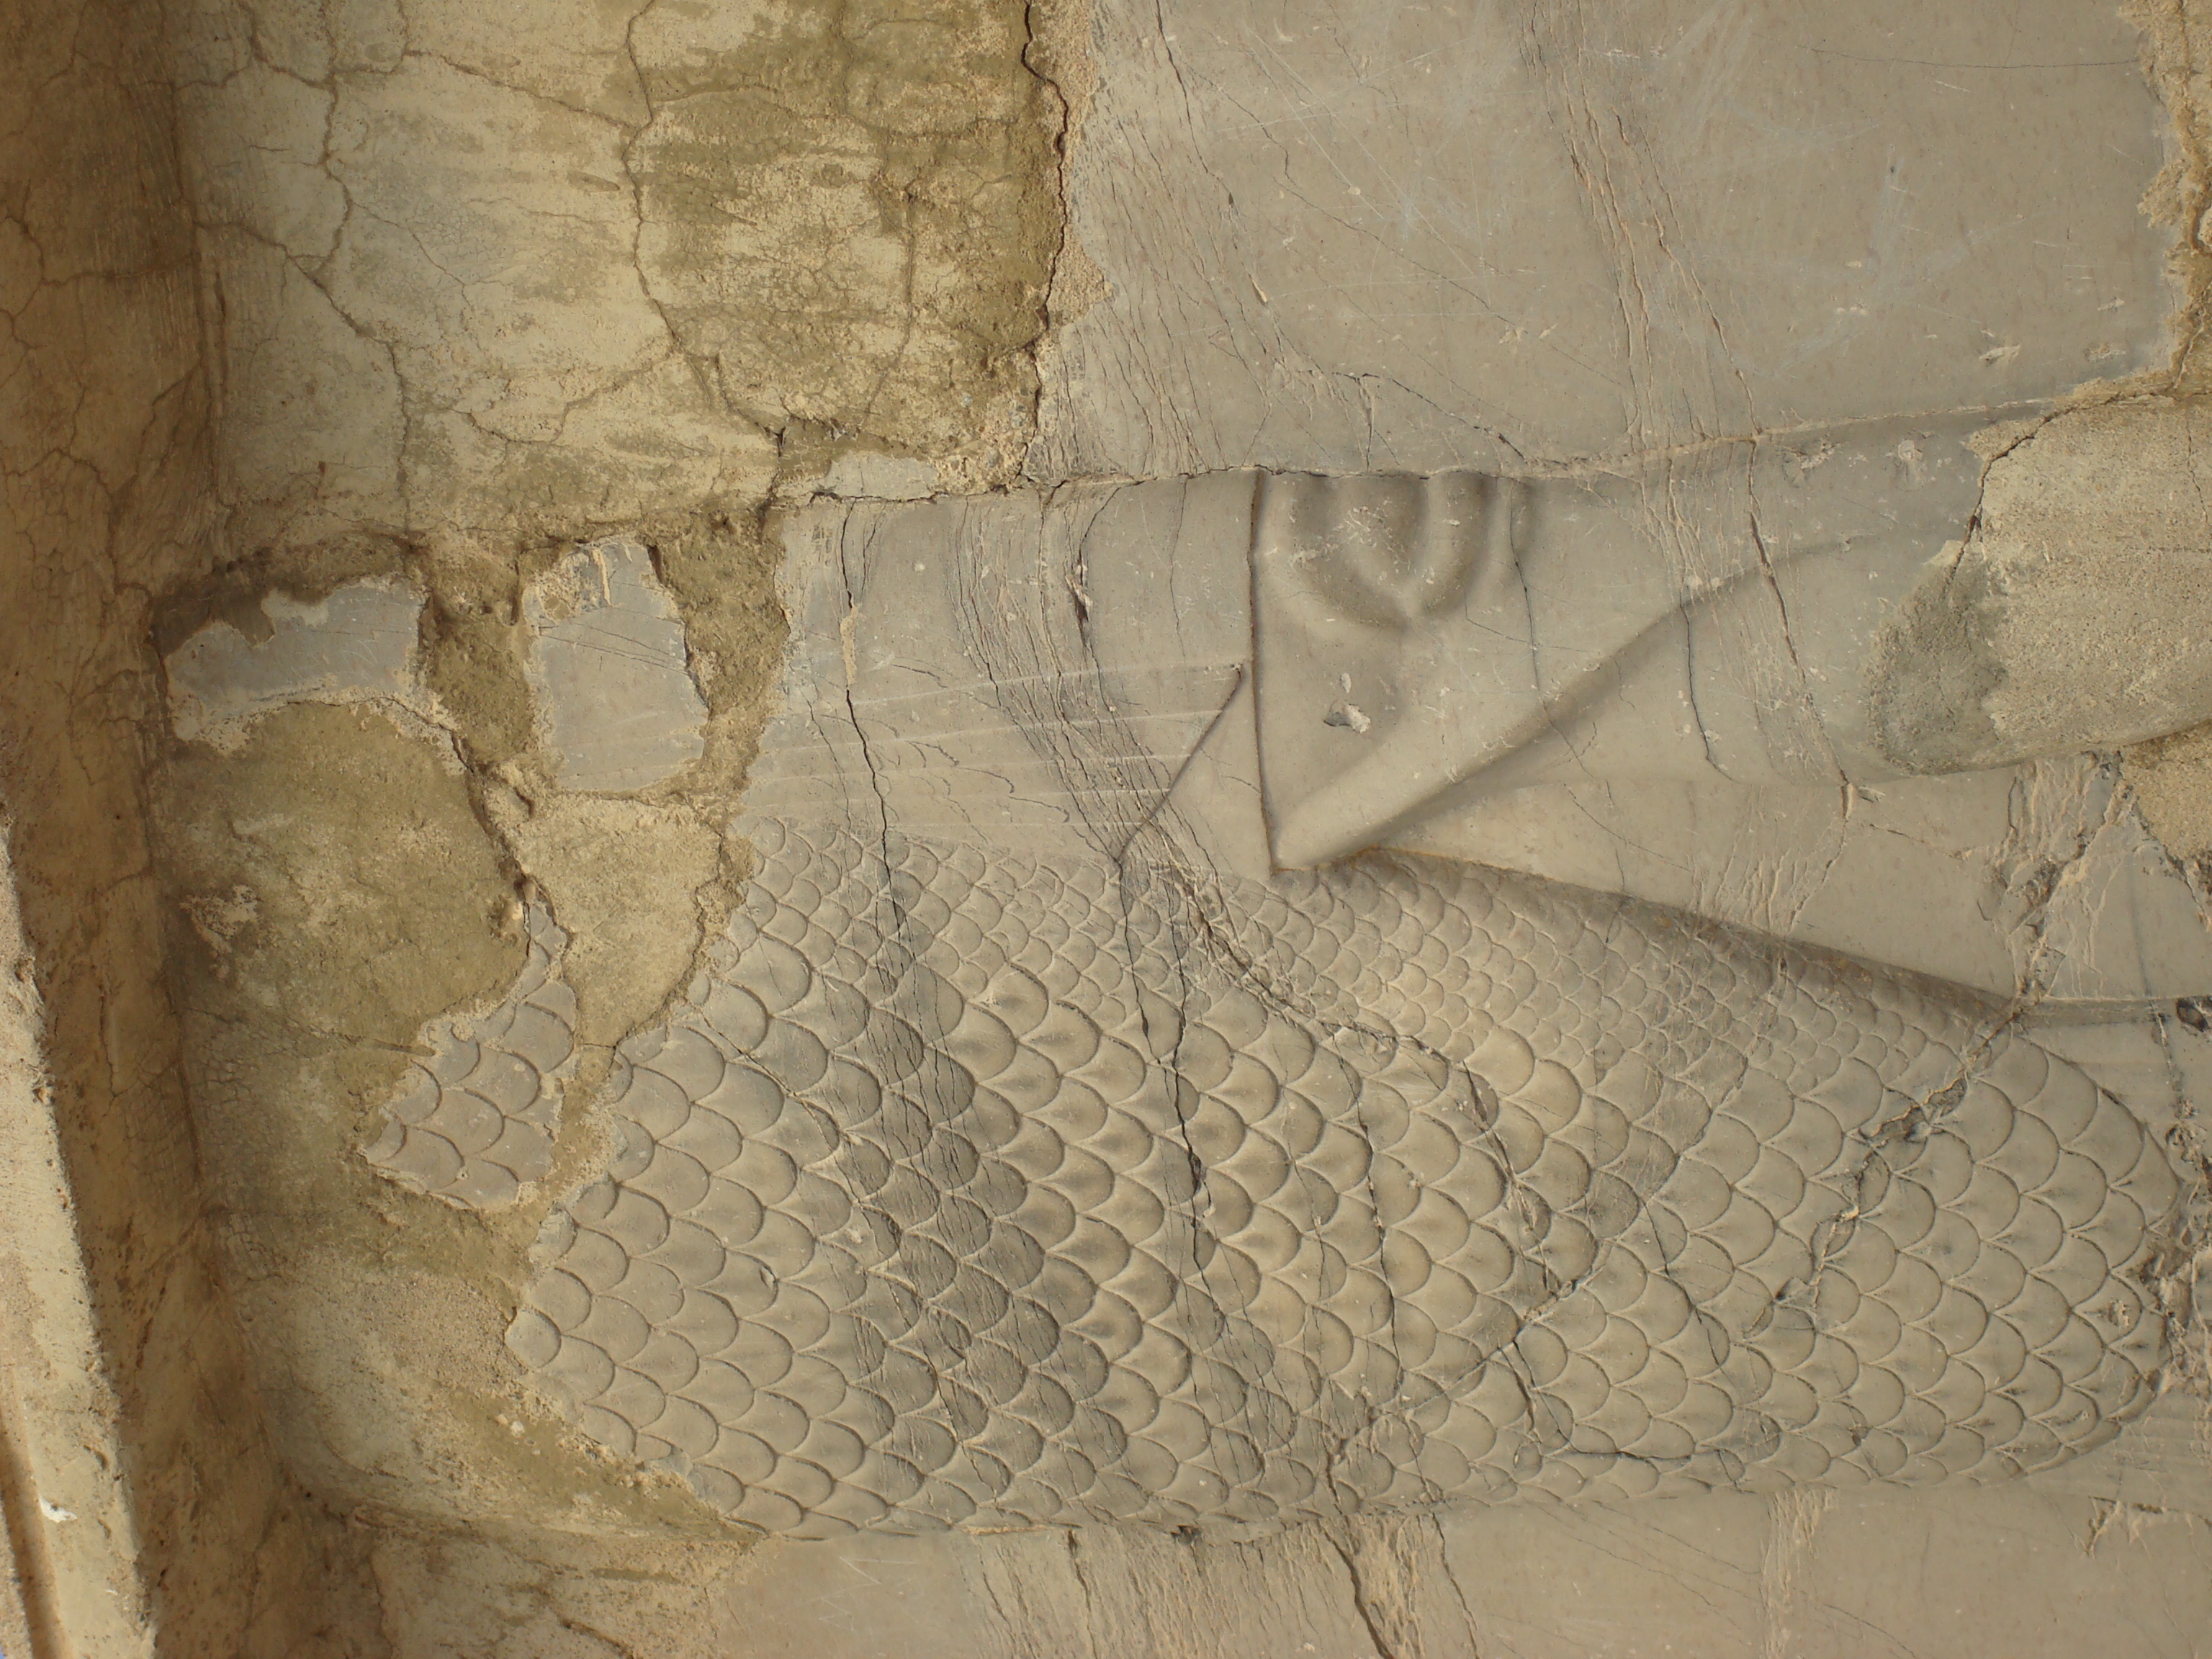
persepolis, persia, iran, shiraz, Achaemenid, Darius, empire, Cyrus, ancient, beige